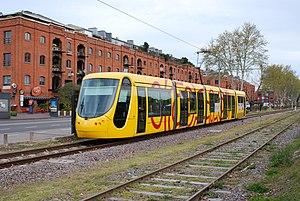
Tramway de Puerto Madero à Puerto Madero, Buenos Aires, Argentine.
Le tramway de Mulhouse est le réseau de tramway desservant la ville de Mulhouse et son agglomération. Mis en service le 20 mai 2006 en ce qui concerne ses deux premières lignes et le 12 décembre 2010 pour sa troisième ligne, en même temps que le Tram-train Mulhouse Vallée de la Thur qui relie Mulhouse à Thann.
Tranvía del Este est une ligne de tramway dans la banlieue de Buenos Aires, inaugurée en 2007. Opérée par Ferrovías, il s'agit d'une ligne de démonstration, destinée à tester la fiabilité et la fréquentation du tramway dans la ville.